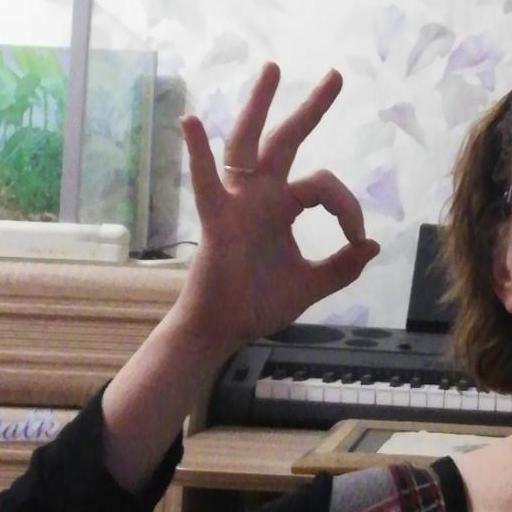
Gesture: ok